Half Past Midnight

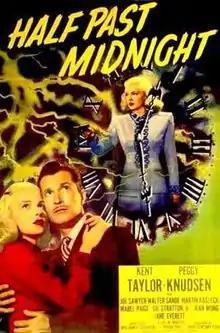
Theatrical release poster

Half Past Midnight is a 1948 American comedy murder mystery film. It was William F. Claxton's first directed feature after eight years as a film editor.